The Dragon Knight (film)

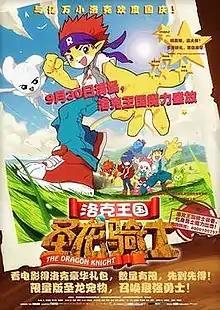
Poster

The Dragon Knight is a 2011 Chinese animated film directed by Shengjun Yu. The film was released on September 30, 2011.